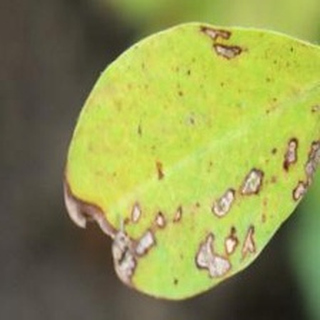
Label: groundnut_late_leaf_spot